Stamboliyski

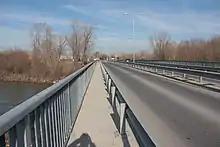
The bridge over Maritsa river at Stamboliyski

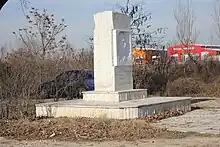
Memorial of General Shuvalov who in 1878 liberated Stamboliyski (then Gara Krichim)

Stamboliyski is a town in Plovdiv Province, southern Bulgaria. It is located on the Maritsa river. Stamboliyski was founded in 1873–75, when the Istanbul-Belovo railway was built. It was initially called Gara Krichim ('Krichim Station') after the largest village in the vicinity then, Krichim.